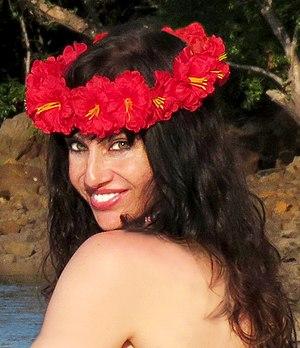
Beatriz Rico est une danseuse et comédienne espagnole née le 25 février 1970 à Avilés, dans les Asturies.